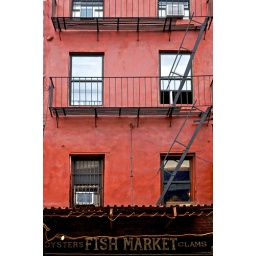
in front of historic fulton fish market